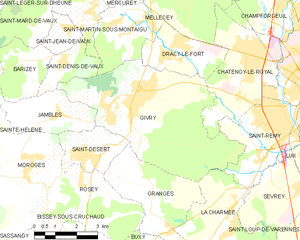
Carte des communes françaises